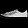
Label: Sneaker